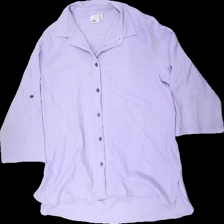
View: front
Type: Shirt
Category: Ladies
Brand: Isolde
Colors: Purple
Material: 100% poly
Cut: Regular
Size: L
Stains: Minor
Damage: stains down the front middle part.
Damage location: top center
Price range: <50
Recommended usage: Recycle
Description: Purple women's shirt with 3/4 sleeve that can be rolled up and held even highet by buttons. From Isolde, size L. Poor condition.